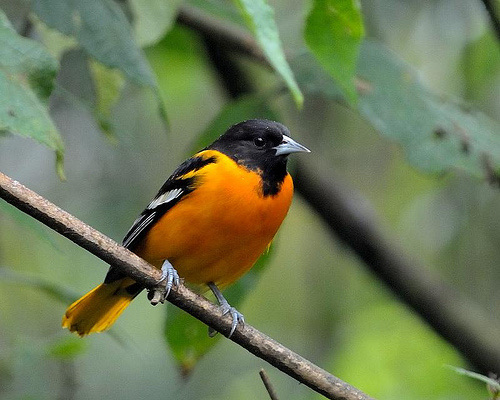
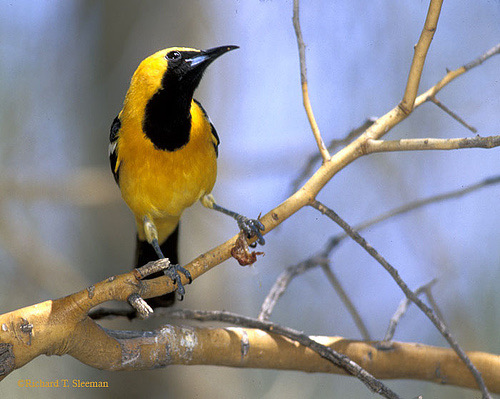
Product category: misc
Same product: yes